Cadmium pigments

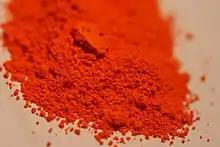
Orange cadmium pigment

Cadmium pigments are a class of pigments that contain cadmium. Most of the cadmium produced worldwide has been for use in rechargeable nickel–cadmium batteries, which have been replaced by other rechargeable nickel-chemistry cell varieties such as NiMH cells, but about half of the remaining consumption of cadmium, which is approximately annually, is used to produce colored cadmium pigments. The principal pigments are a family of yellow, orange and red cadmium sulfides and sulfoselenides, as well as compounds with other metals.